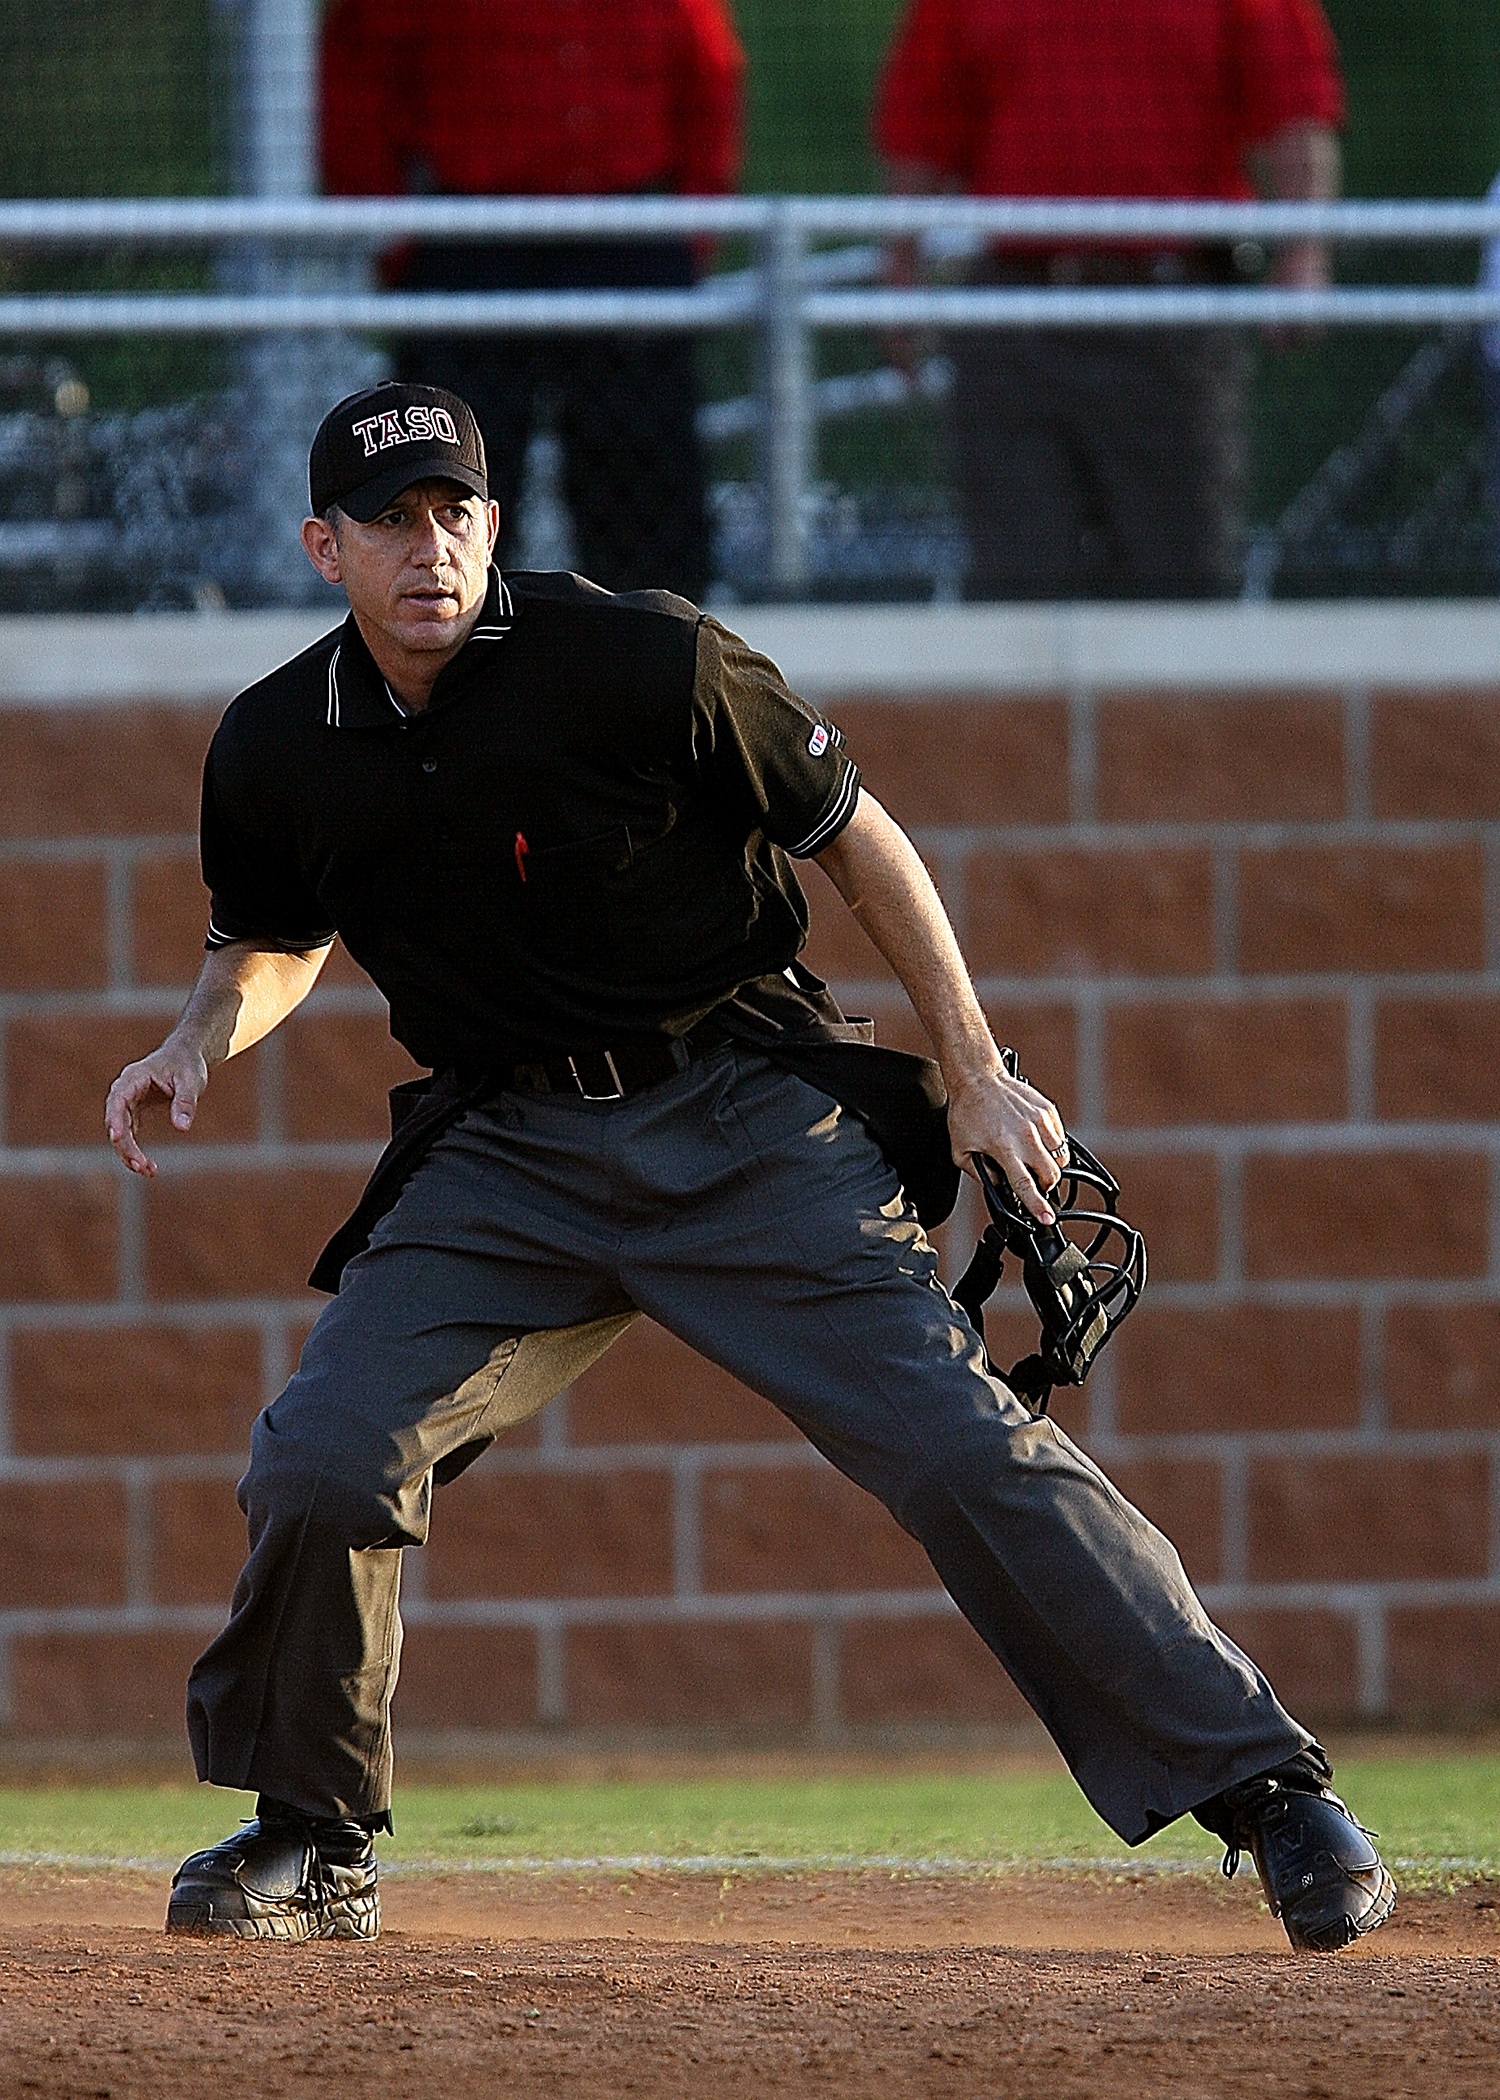
baseball, sport, game, play, home, athletic, plate, player, pitch, umpire, competition, focus, sports, pitcher, uniform, expression, icon, athlete, referee, attire, baseball player, foul, catcher, infield, ball game, team sport, infielder, ruling, baseball umpire, college baseball, bat and ball games, baseball positions, college softball